Daisho Con

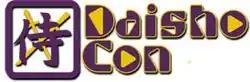
Daisho Con Logo

Daisho Con was an annual three-day multi-genre convention held during November at the Kalahari Resorts: Wisconsin Dells in Wisconsin Dells, Wisconsin. The convention's name came from a small sword used by the samurai, named 'daisho'.